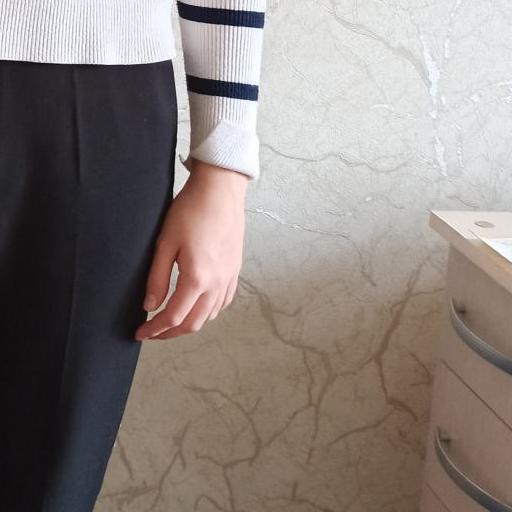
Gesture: no_gesture